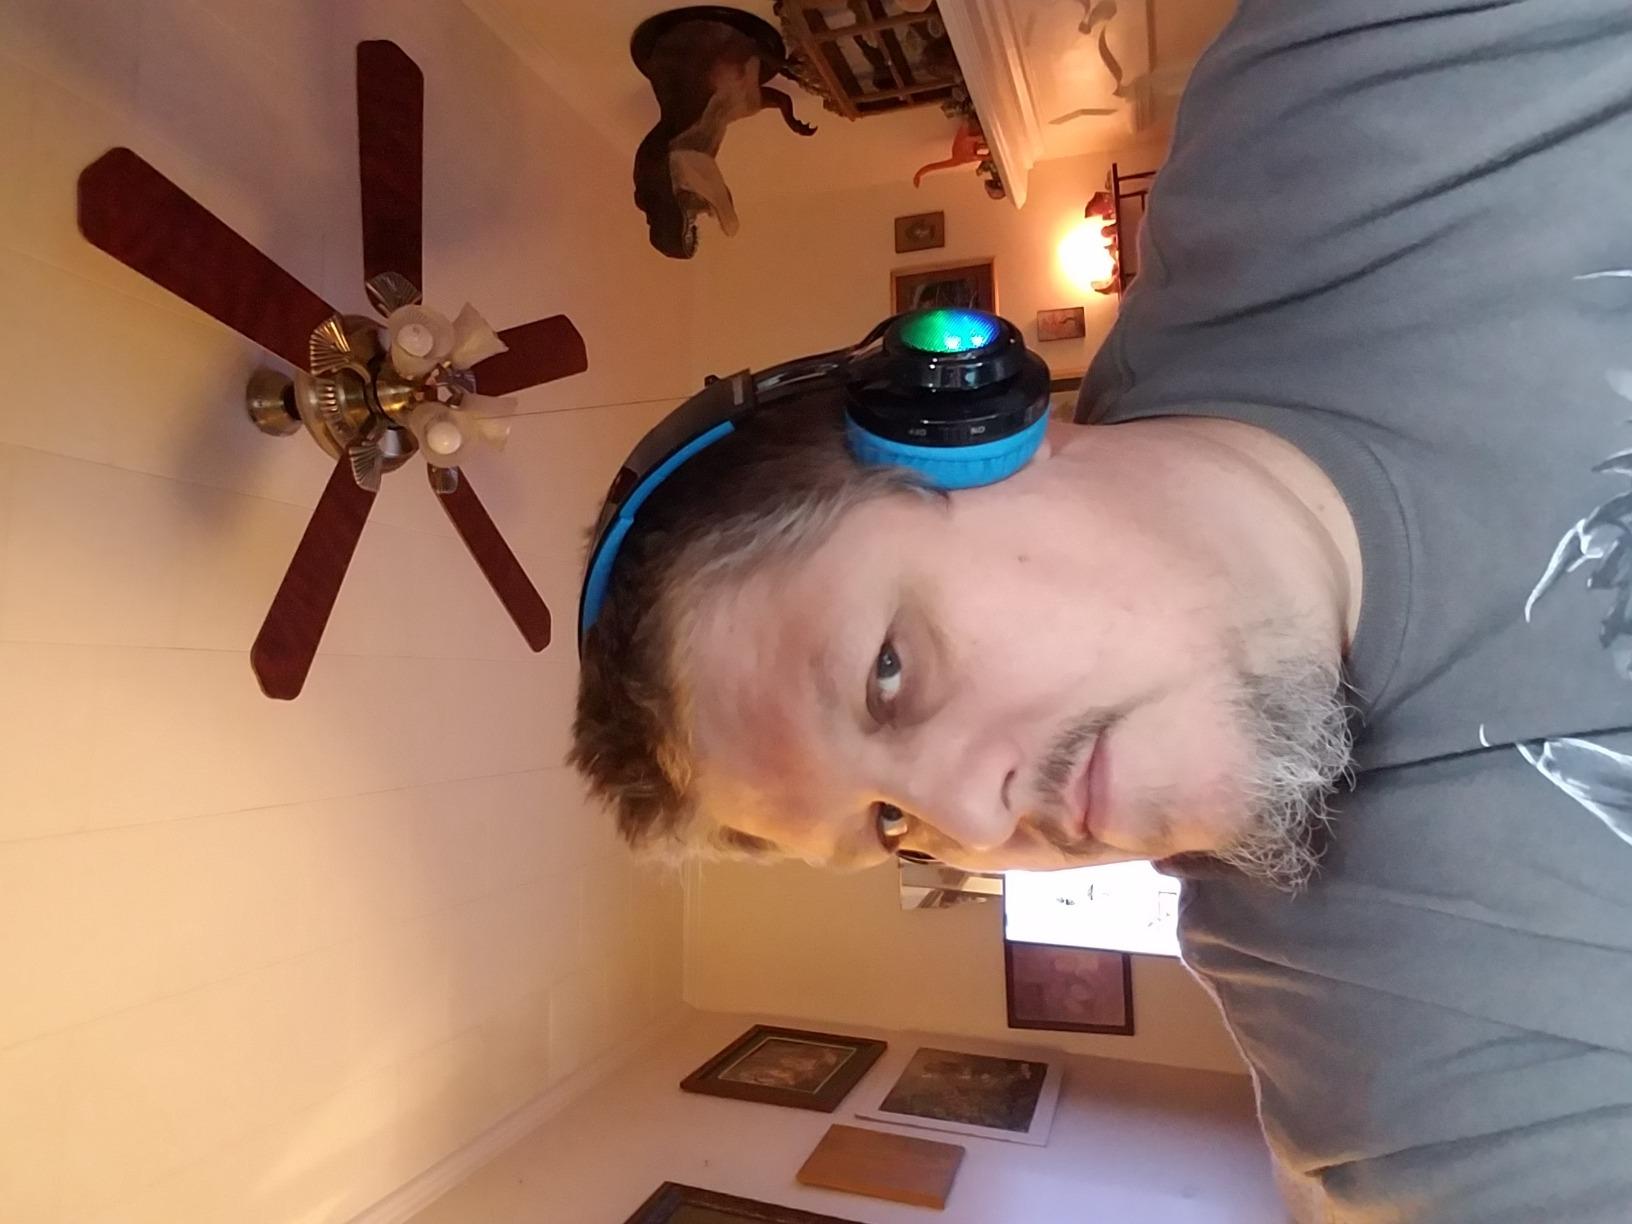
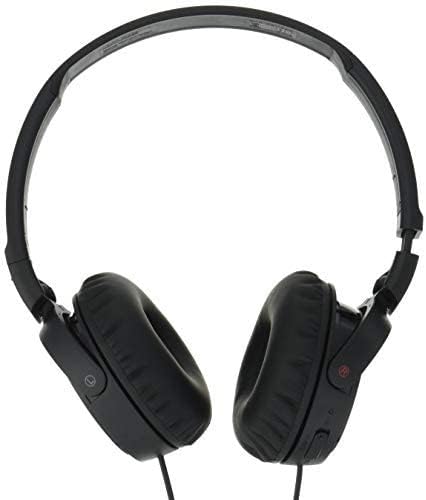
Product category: headphones
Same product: no